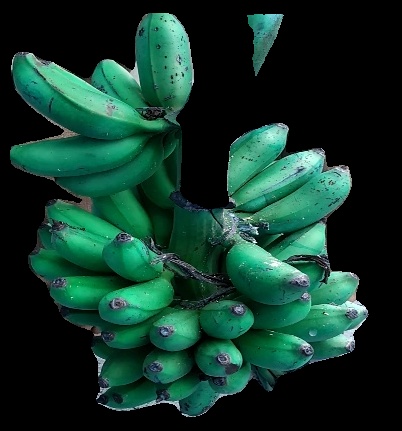
Variety: rasbale
Grade: grade3